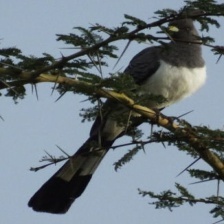
Species: GO AWAY BIRD
Scientific name: CORYTHAIXOIDES CONCOLOR